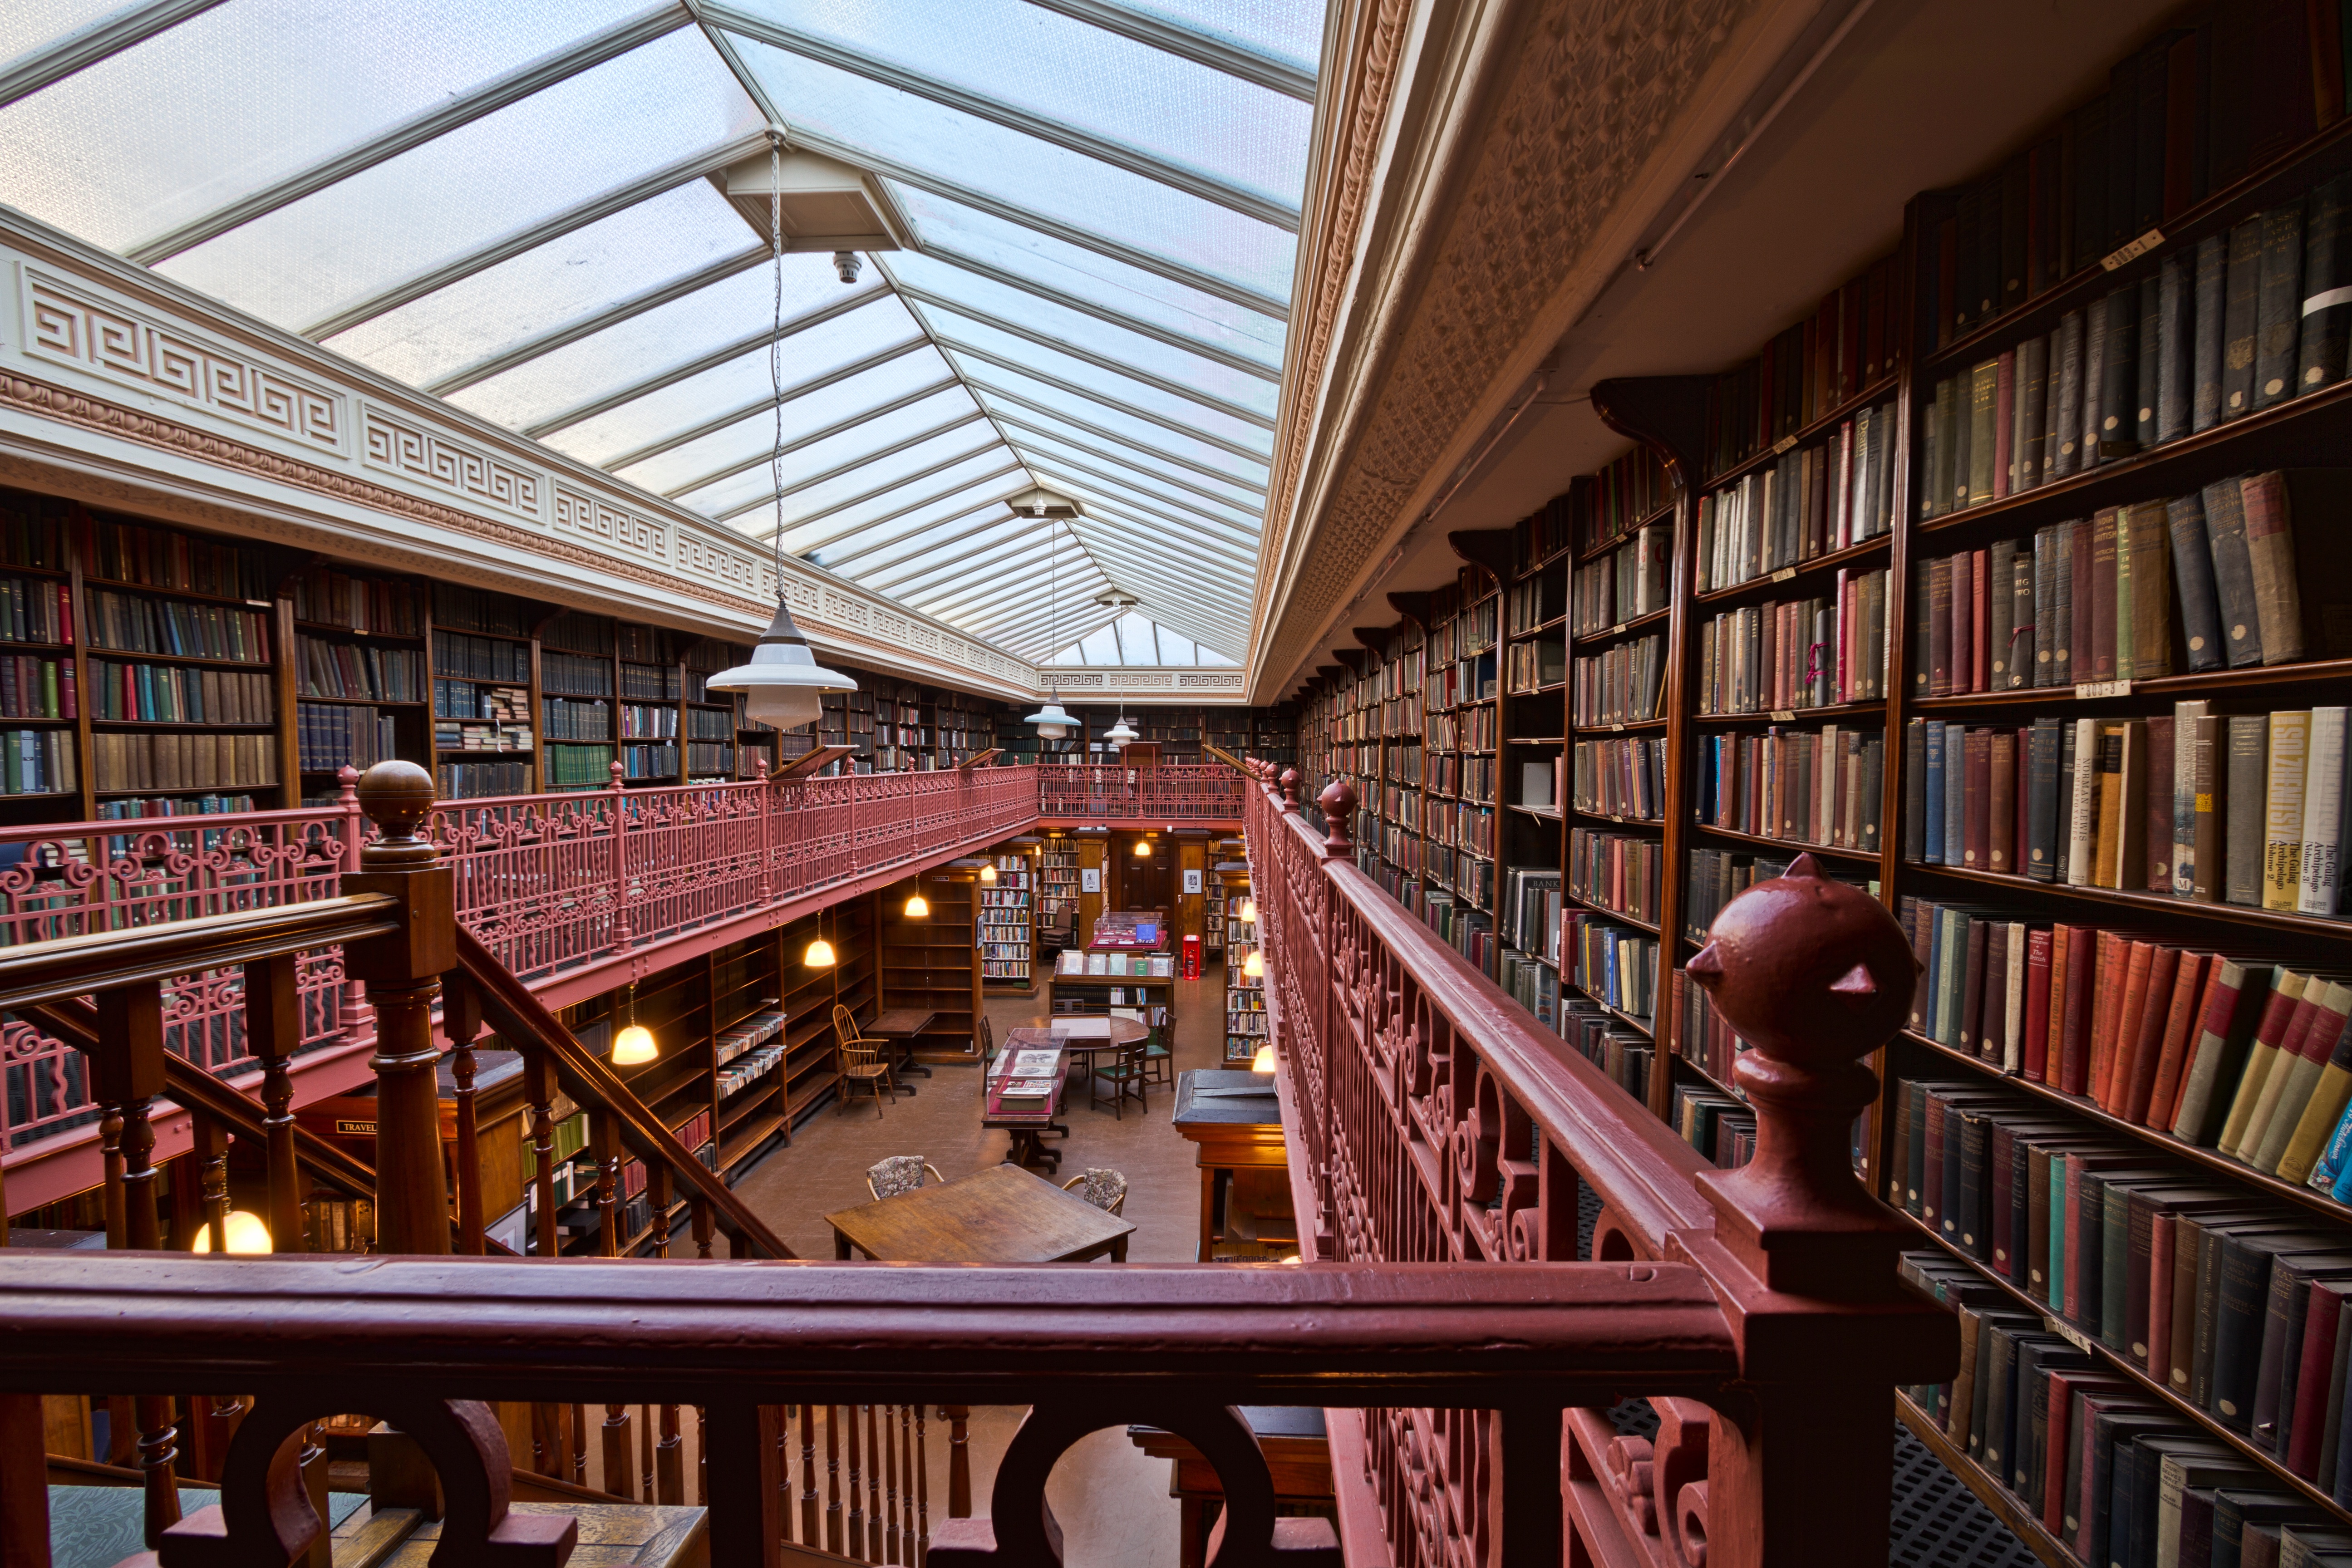
building, interior design, library, public library